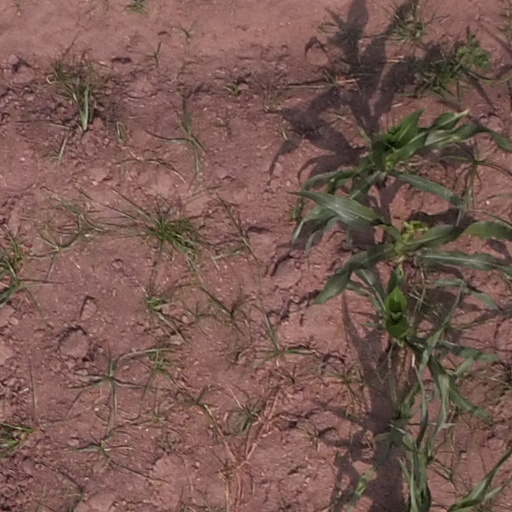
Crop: maize; corn